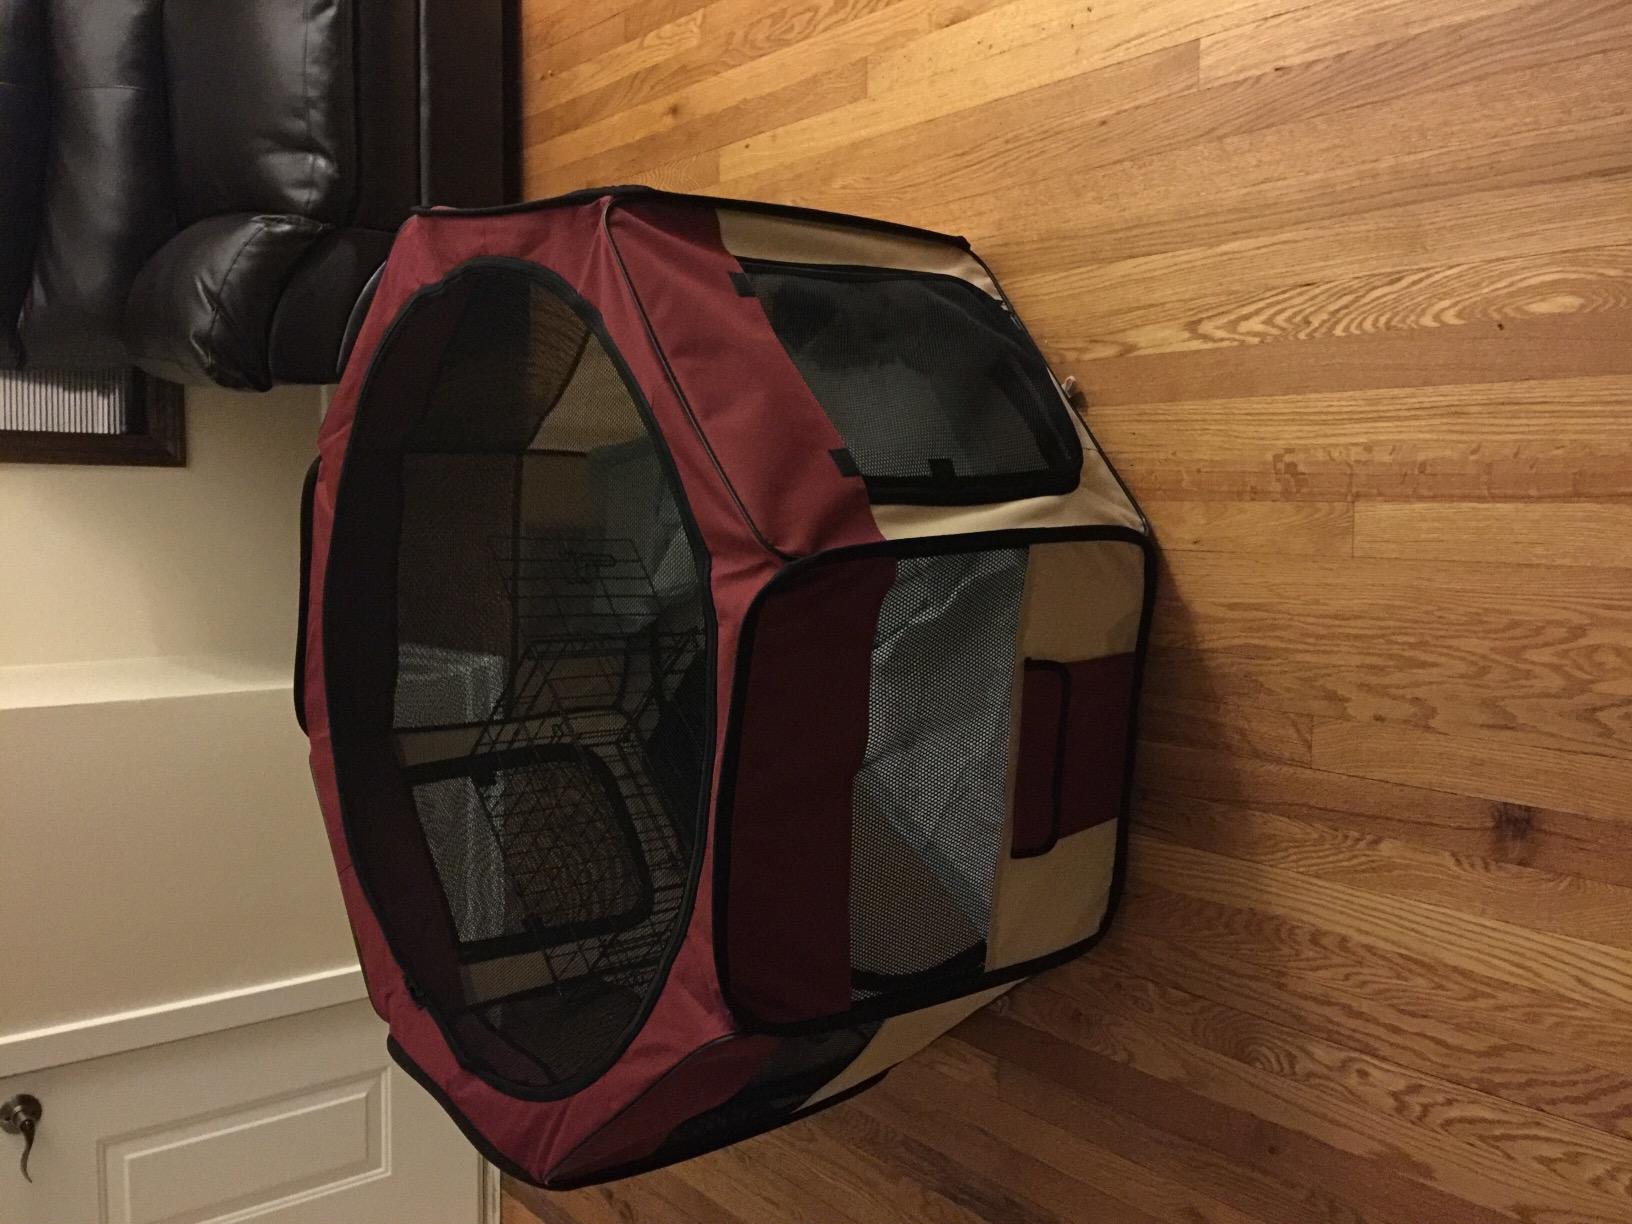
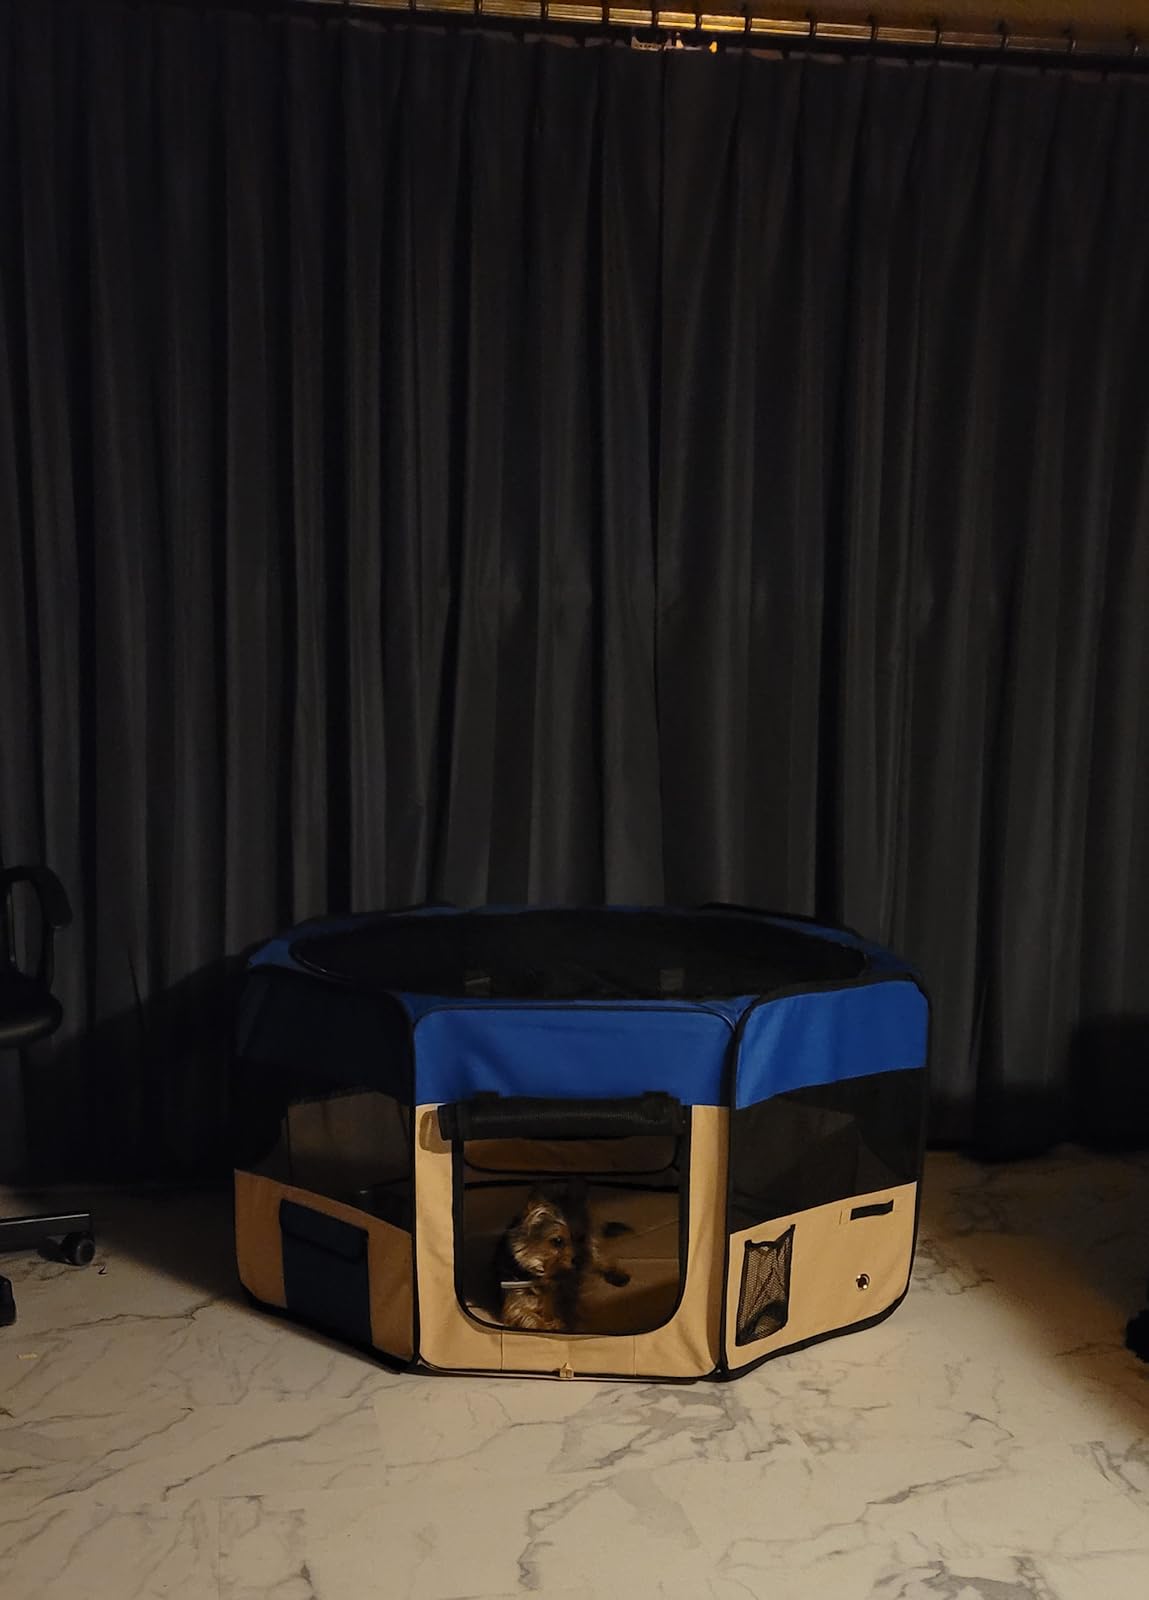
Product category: items_kennel
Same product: no